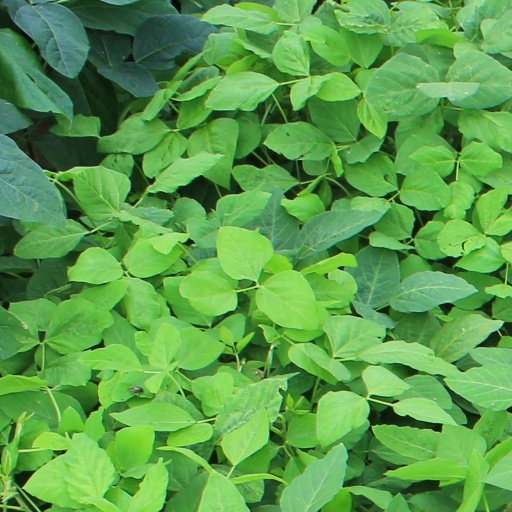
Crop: soybean